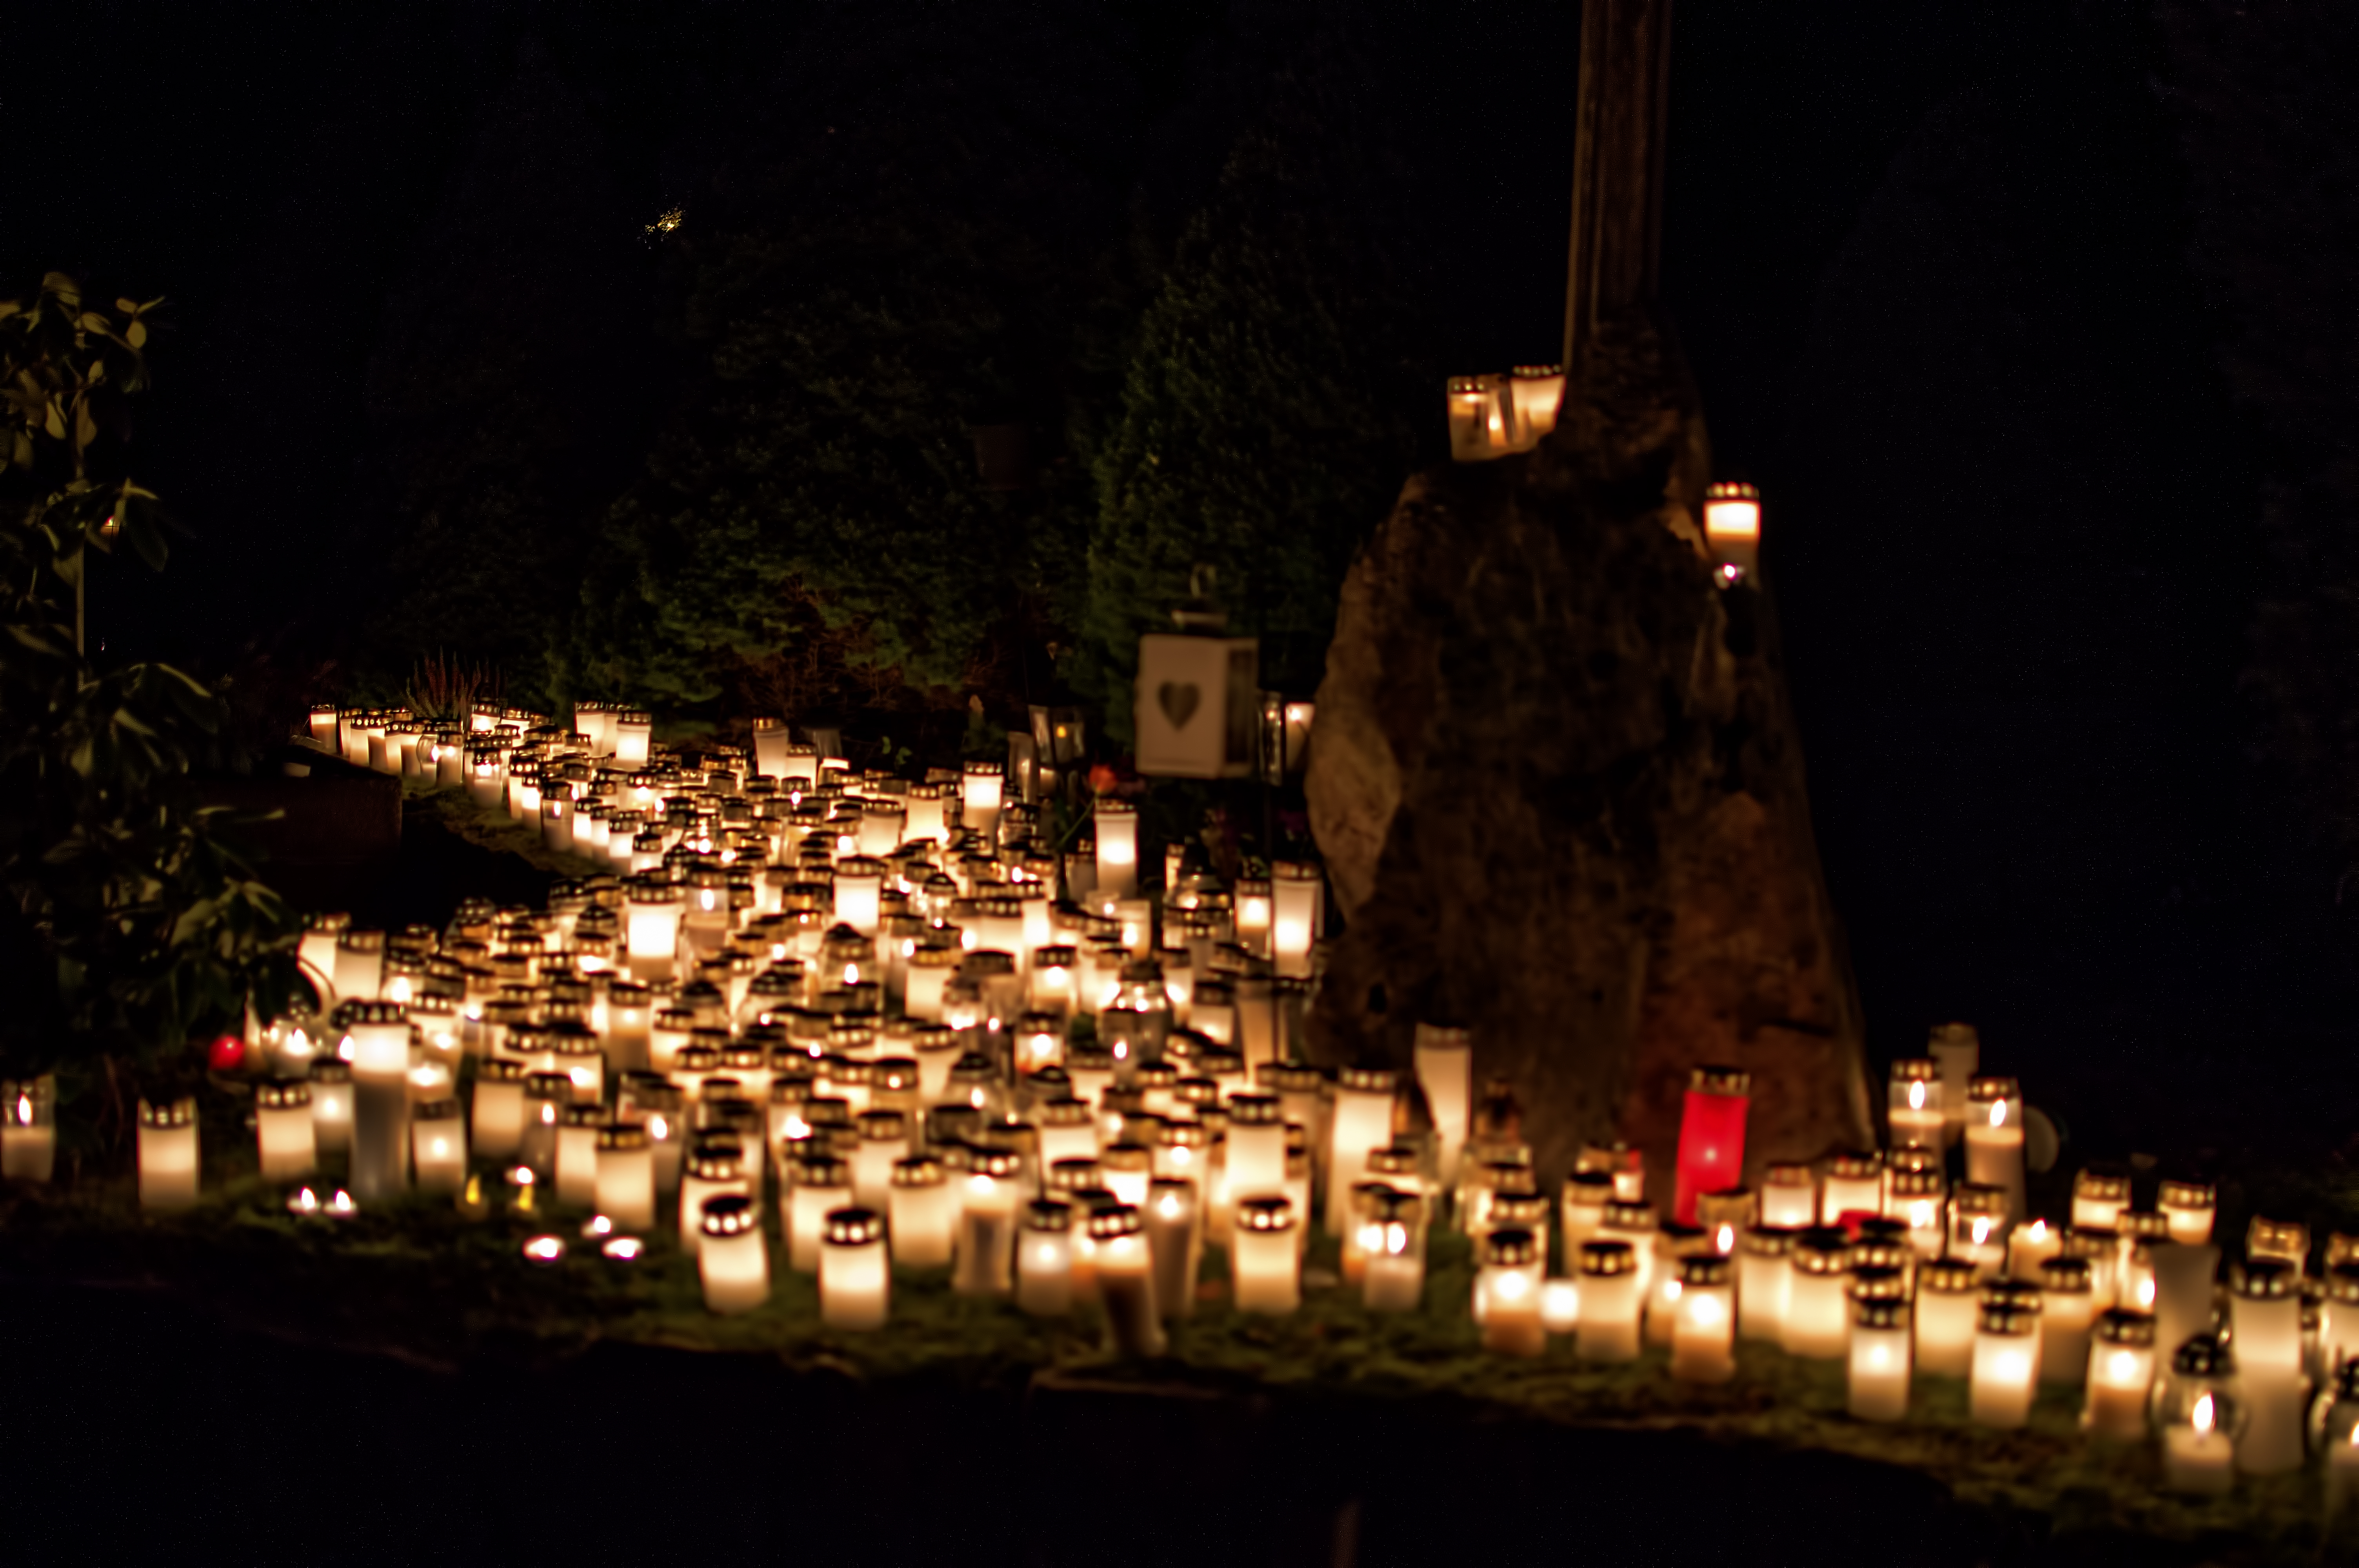
nature, night, light, darkness, lighting, christmas decoration, evening, christmas lights, street light